George Hackenschmidt

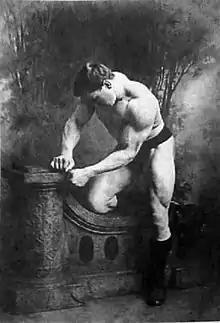
Hackenschmidt, ca. 1900

Georg Hackenschmidt was born on 1 August 1877 in Tartu (Dorpat), Estonia, where he lived with his parents, Baltic German Georg Friedrich Heinrich Hackenschmidt (born 1847) and Ida Louise Johansson, who was of Estonian and Swedish descent. He had a younger brother, Bruno, and sister Alice. He later said that neither of his parents were particularly robust in stature or had any unusual physical characteristics, though his maternal grandfather was said to have been a huge and powerful man. His paternal grandfather, Christian Philipp Hackenschmidt, a Prussian dyer, accepted Russian citizenship with his wife in 1845; he died about 1881–1882.